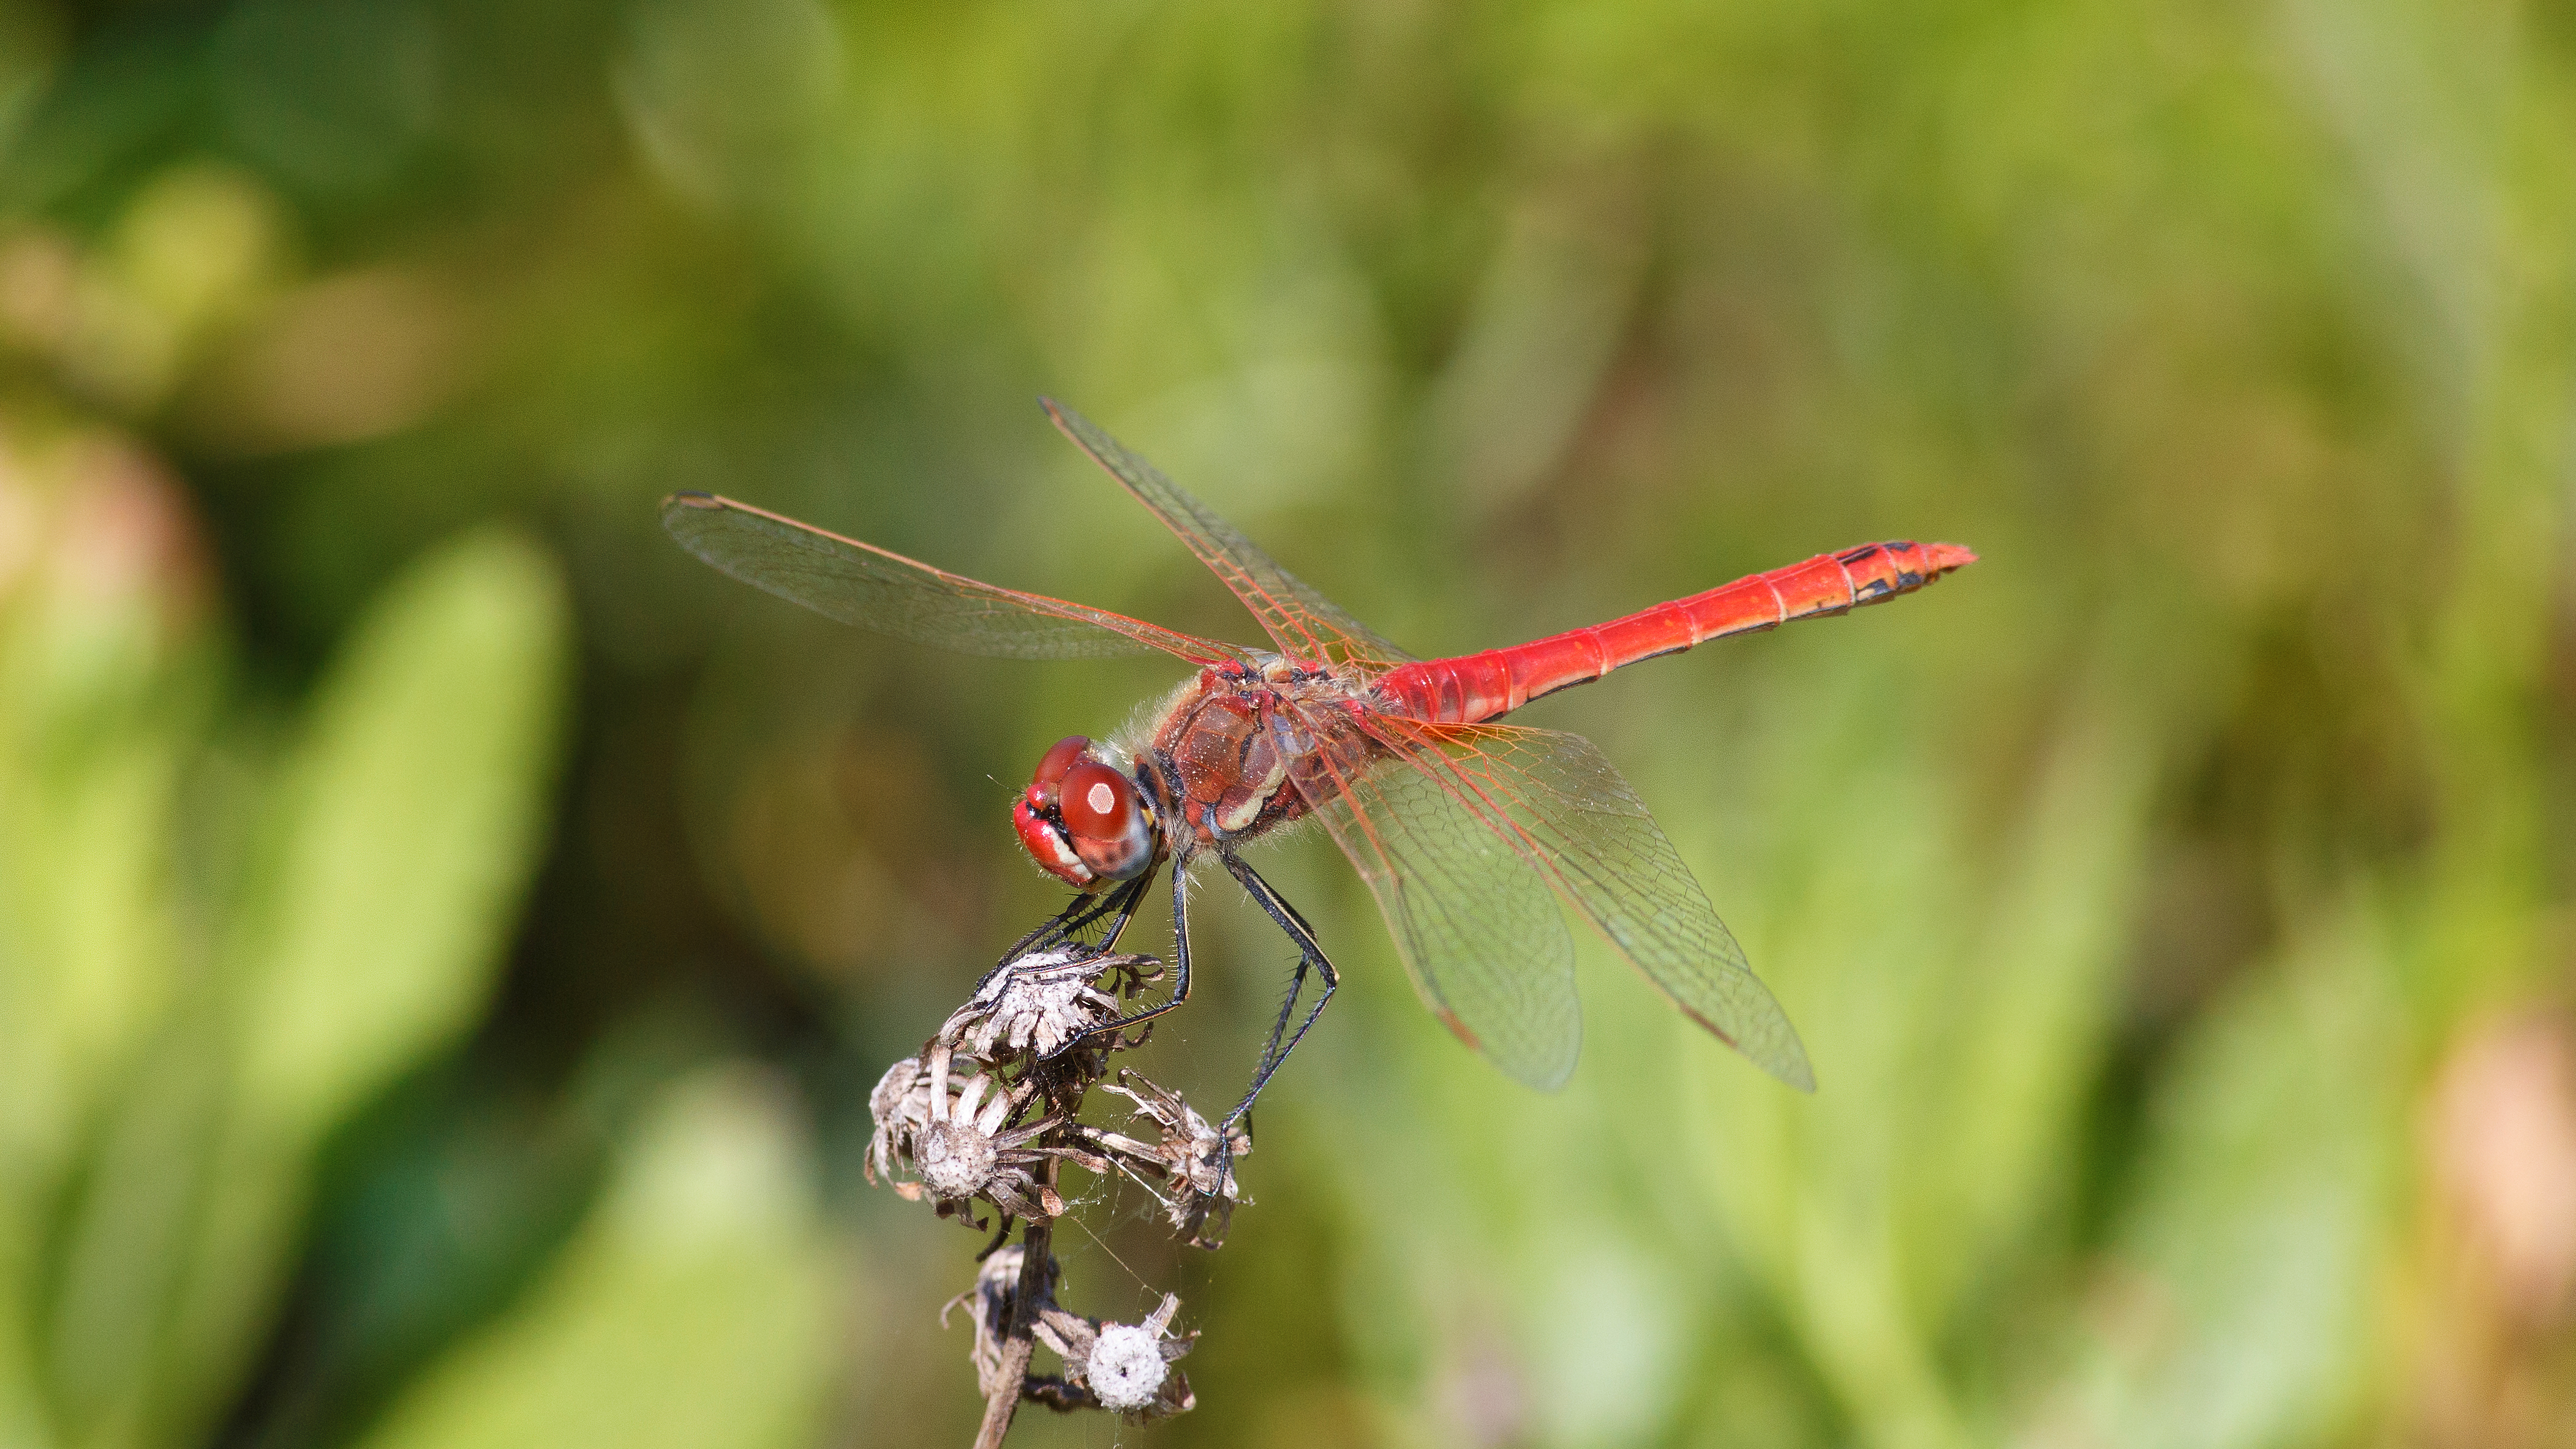
nature, photography, flower, wildlife, red, insect, macro, closeup, flora, fauna, invertebrate, close up, dragonfly, rouge, damselfly, libellule, macro photography, arthropod, dragonflies and damseflies